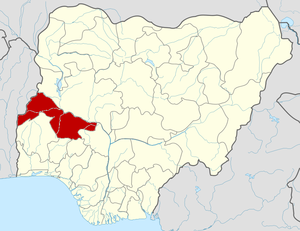
L'État de Kwara est un État du Nigeria. Il a été créé le 27 mai 1967 et a pour capitale Ilorin.